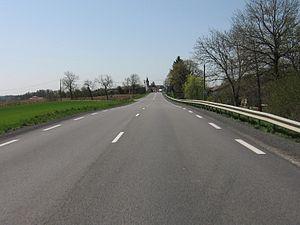
La route nationale 83, ou RN 83, est une ancienne route nationale française reliant Lyon à Strasbourg. Auparavant, la section Besançon-Clerval appartenait à la RN 73 et la section Illkirch-Graffenstaden-Strasbourg à la RN 68.